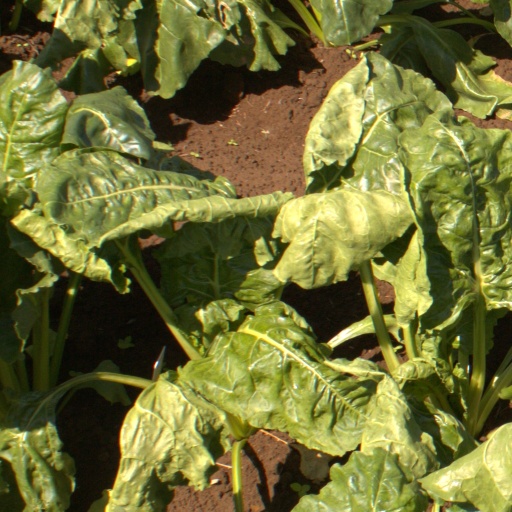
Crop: sugar beet